Invader (artist)

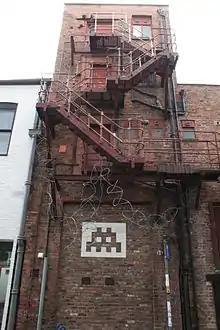
One of Invader's aliens (MAN 47) on a wall in Manchester, England, installed in 2004

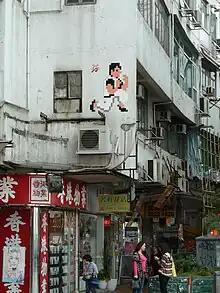
Thomas from "Kung Fu Master" (HK 56) on Cannon Street, Hong Kong (2014)

A graduate of a Parisian École des Beaux-Arts, Invader initially derived inspiration for his creations from the video games he played when he was growing up in the 1970s and 80s. Using tiles to represent the pixels in the games' 8-bit graphics, Invader began making mosaics in Paris in the 1990s, and went on to install mosaics in 31 other cities in France.